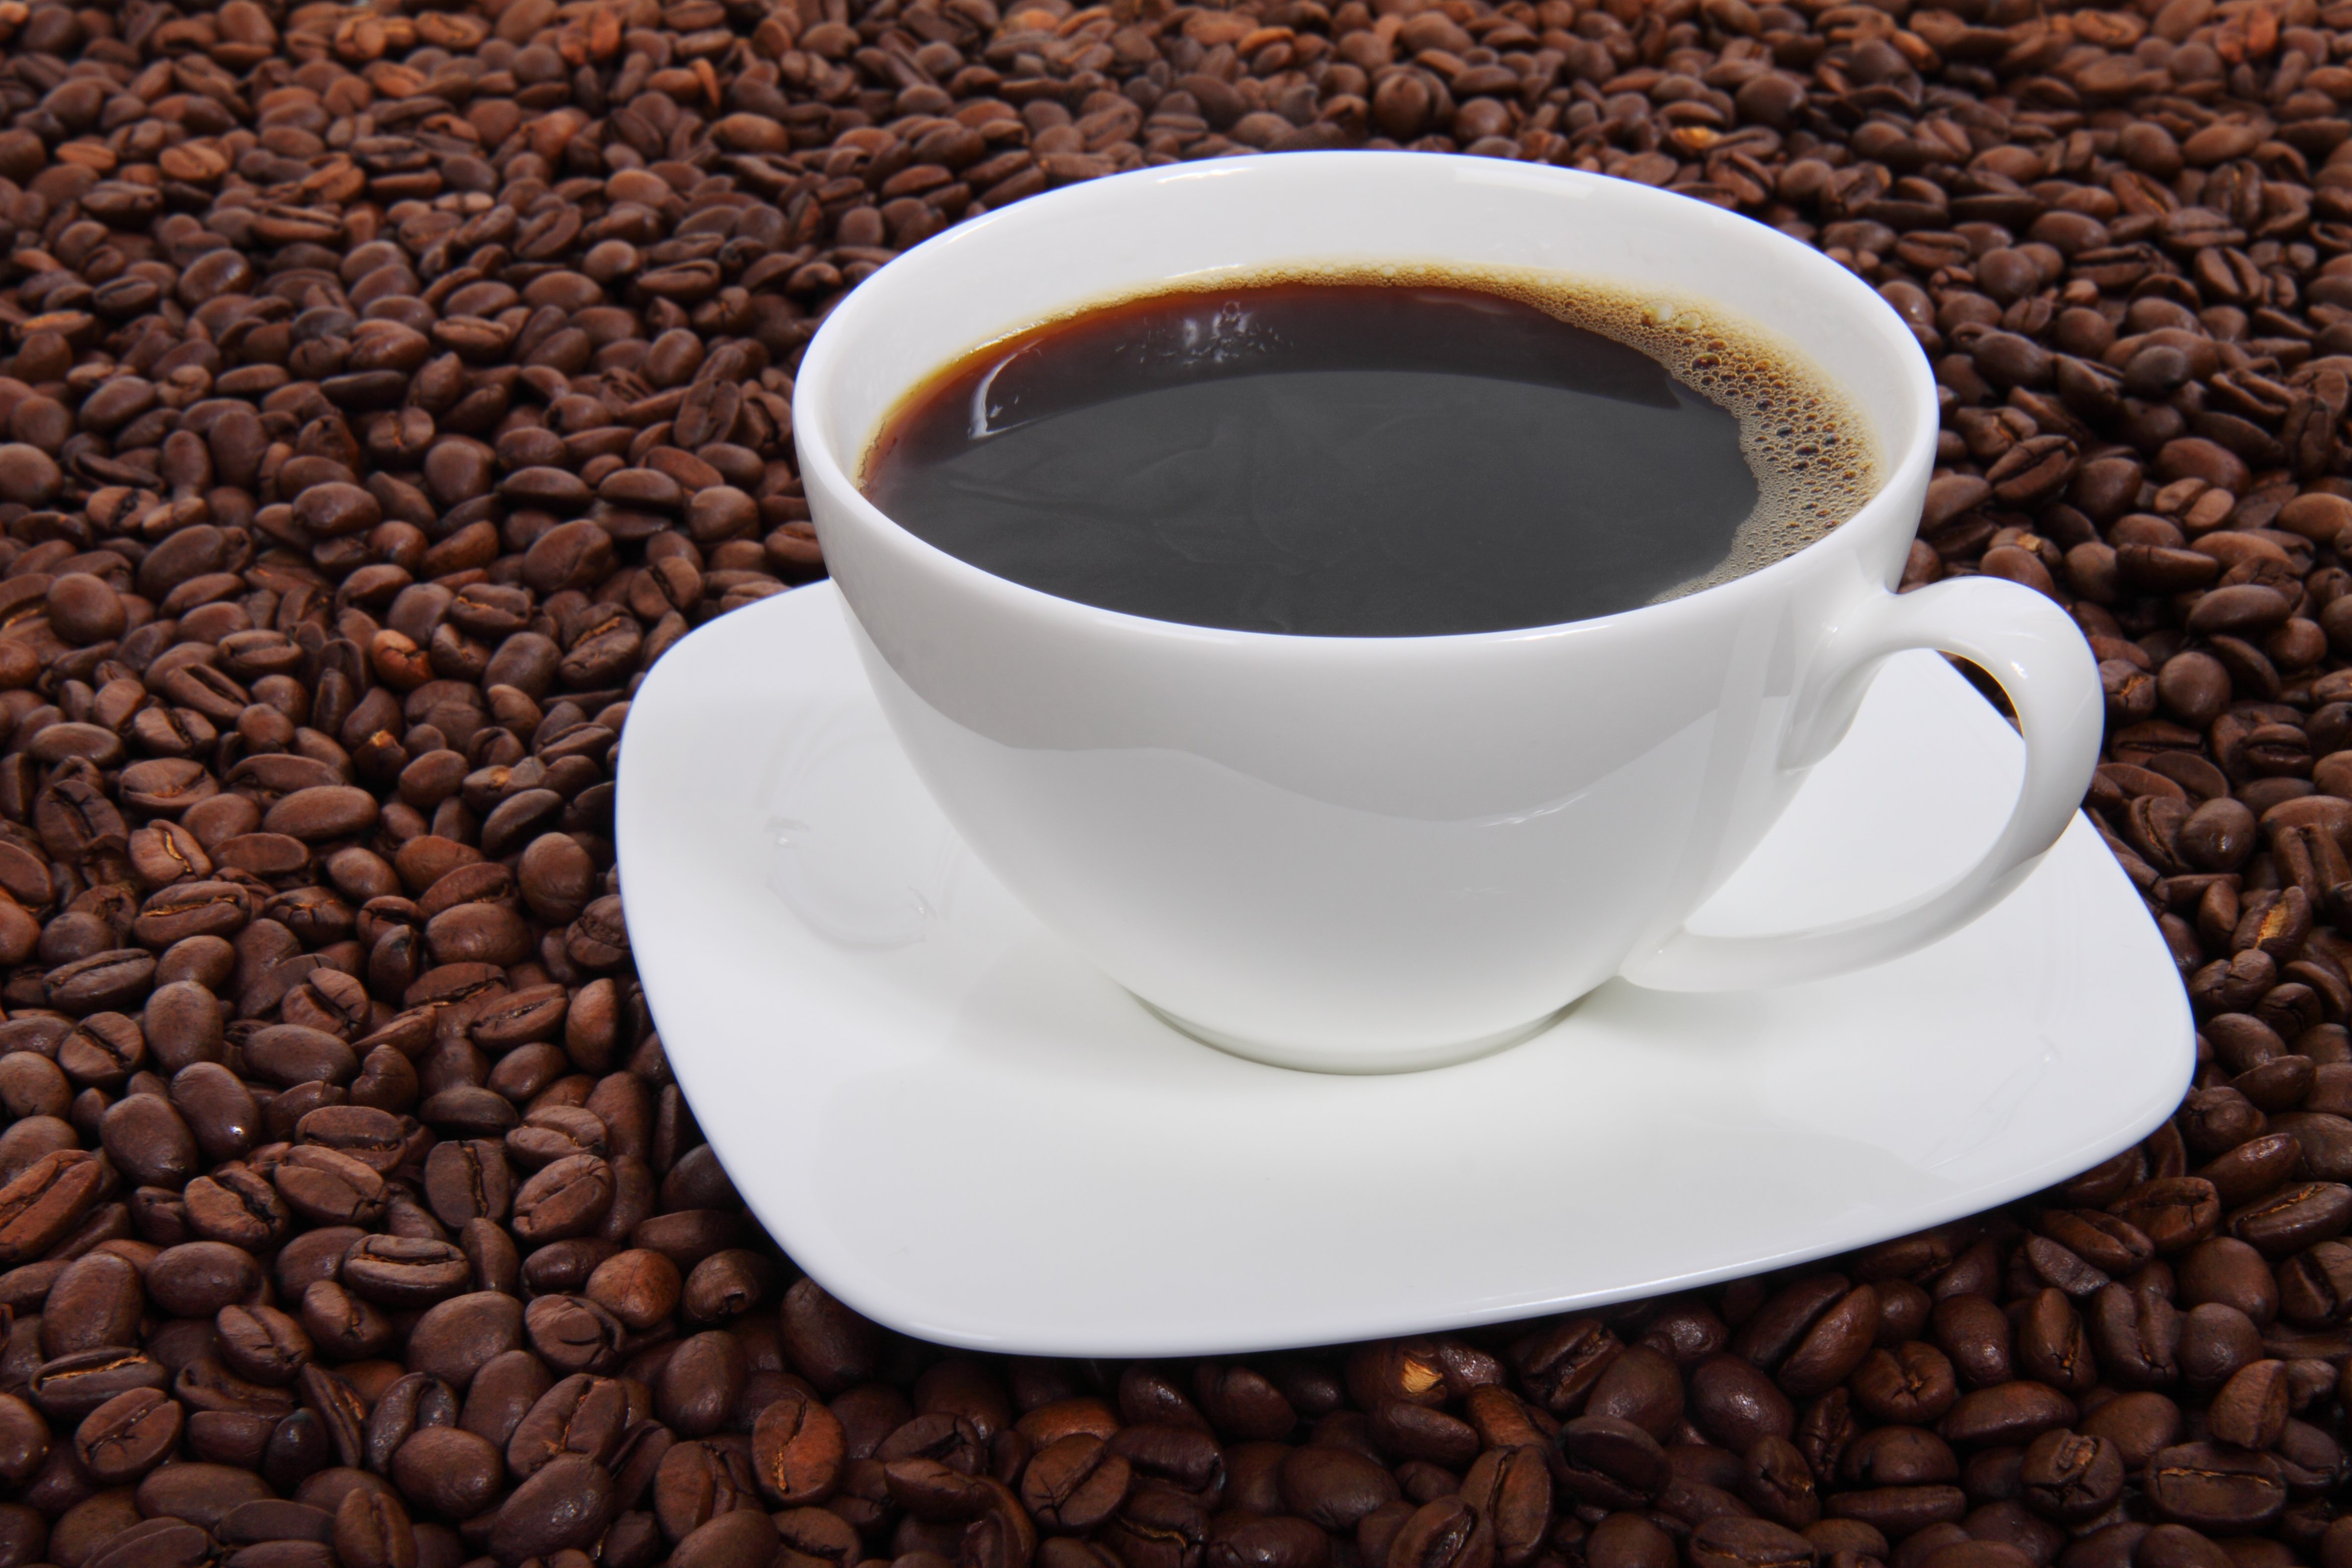
liquid, cafe, coffee, dark, bean, cup, plate, fresh, brown, beverage, drink, black, espresso, mug, coffee cup, caffeine, background, hot, refreshment, concept, beans, flat white, caf au lait, caff macchiato, coffee milk, ristretto, caff americano, drinkware